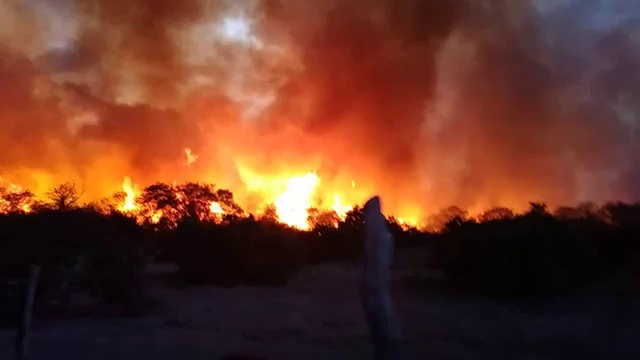
Fire: yes
Smoke: yes